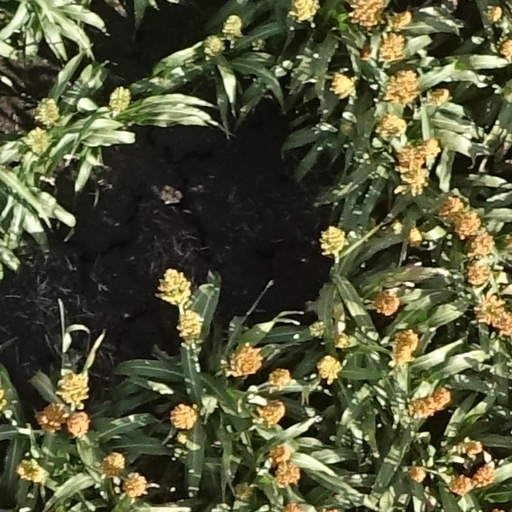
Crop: sorghum